Brandt Report

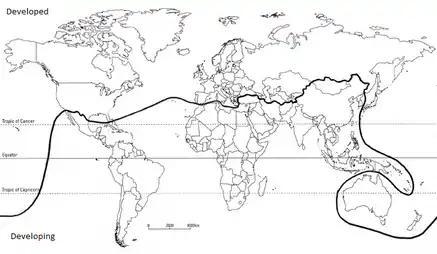
The Brandt line, dividing the world into the developed north and the developing south

The Brandt Report is the first report of the Independent Commission on International Developmental Issues, chaired by Willy Brandt, published in 1980. The Independent Commission on International Developmental Issues was established in 1977 with the aim to review international development issues, with the former German Chancellor being selected as Head by Robert McNamara, then the World Bank President. The result of the 1980 report, followed by a second one in 1983, provided an understanding of drastic differences in the economic development of the Global North and Global South.